Law & Order: Special Victims Unit season 14

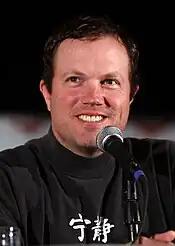
Adam Baldwin portrays the SVU interim commanding officer, Captain Steven Harris for the first three episodes of the season.

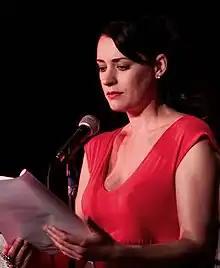
"Criminal Minds" star Paget Brewster, portrays Paula Foster, the Bureau Chief ADA of the Public Integrity Unit who has been assigned the case against Captain Cragen.

Dean Winters, who came back in "Rhodium Nights" to portray , returned for the season premiere episodes, along with guest stars Peter Jacobson (Bart Ganzel), Pippa Black (Carrissa Gibson), Ron Rifkin (Defense Attorney Marvin Exley), Brooke Smith (Delia Wilson), and Laura Benanti as . On January 4, 2013, Warren Leight tweeted the Cassidy character (Dean Winters) may appear again in the spring.